Jeroen Zoet

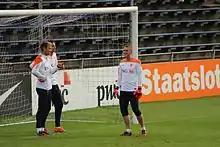
Zoet (left) training with Jasper Cillessen (furthest right) and Tim Krul in 2014

In the 2017–18 season, Zoet was appointed as the club's captain for the third straight season. However, started the season poorly when PSV Eindhoven were eliminated in the third qualifying round, in a 2–0 loss against NK Osijek on aggregate. Despite this, he helped the side got off the winning start that saw the club at the top of the table. Zoet captained the side for the first time this season, keeping a clean sheet, in a 4–0 win over SDC Putten in the first round of the KNVB Beker. Soon, he helped the side go on a ten consecutive victories in a row between 17 September 2017 and 3 December 2017. His development and performance was praised by Manager Cocu and making an average of 3.5 saves per ninety minutes. The January transfer window saw Zoet being linked a move away from PSV Eindhoven, with Espanyol interested in signing him, but the move never happened. Despite the transfer speculation, he continued to remain as the club's first choice goalkeeper and kept three clean sheets in three matches between 27 January 2018 and 7 February 2018. However, against Willem II on 10 March 2018, Zoet conceded five goals despite making a string of saves, as PSV Eindhoven lost 5–0. In a follow up match against VVV-Venlo on 17 March 2018, he was able to redeem himself when he helped the side beat them 3–0 and keeping a clean sheet in a process. Zoet started in goal for PSV on 15 April 2018, as they beat rivals Ajax 3–0 to clinch the Eredivise title. Despite the win, Zoet, however, suffered a groin injury that saw him miss two matches; where up to this point, he started every match. But Zoet returned in the last game of the season, where he started a whole game and kept a clean sheet, in a 0–0 draw against FC Groningen. At the end of the 2017–18 season, Zoet went on to make thirty–eight appearances (playing thirty–two times in the league) in all competitions.